History of the Mamluk Sultanate

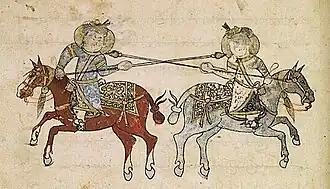
Horsemen with lances. "Nihāyat al-su’l" (horsemanship manual) by Aḥmad al-Miṣrī ("the Egyptian"), dated 1371, Mamluk Egypt or Syria.

Al-Salih became sultan of Egypt in 1240, and, upon his accession to the throne, he manumitted and promoted large numbers of his original and newly recruited Mamluks on the condition that they remain in his service. To provision his mamluks, al-Salih seized the (akin to fiefs; singular ) of his predecessors' emirs. Al-Salih created a paramilitary apparatus in Egypt loyal to himself, and his aggressive recruitment and promotion of mamluks led contemporaries to view Egypt as "Salihi-ridden", according to historian Winslow William Clifford. Despite his close relationship with his mamluks, tensions existed between al-Salih and the Salihiyya, and a number of Salihi mamluks were imprisoned or exiled throughout al-Salih's reign. While historian Stephen Humphreys asserts that the Salihiyya's increasing dominance of the state did not personally threaten al-Salih due to their fidelity to him, Clifford believes that the Salihiyya developed an autonomy within the state that fell short of such loyalty. Opposition among the Salihiyya to al-Salih rose when the latter ordered the assassination of his brother Abu Bakr al-Adil in 1249, a task that affronted many of the Salihiyya and one which they largely rejected; four of the Salihiyya agreed to execute the controversial operation.